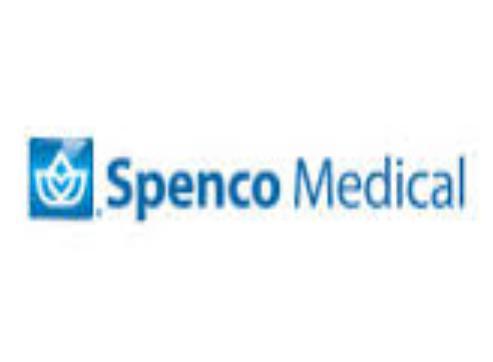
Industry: Clothes